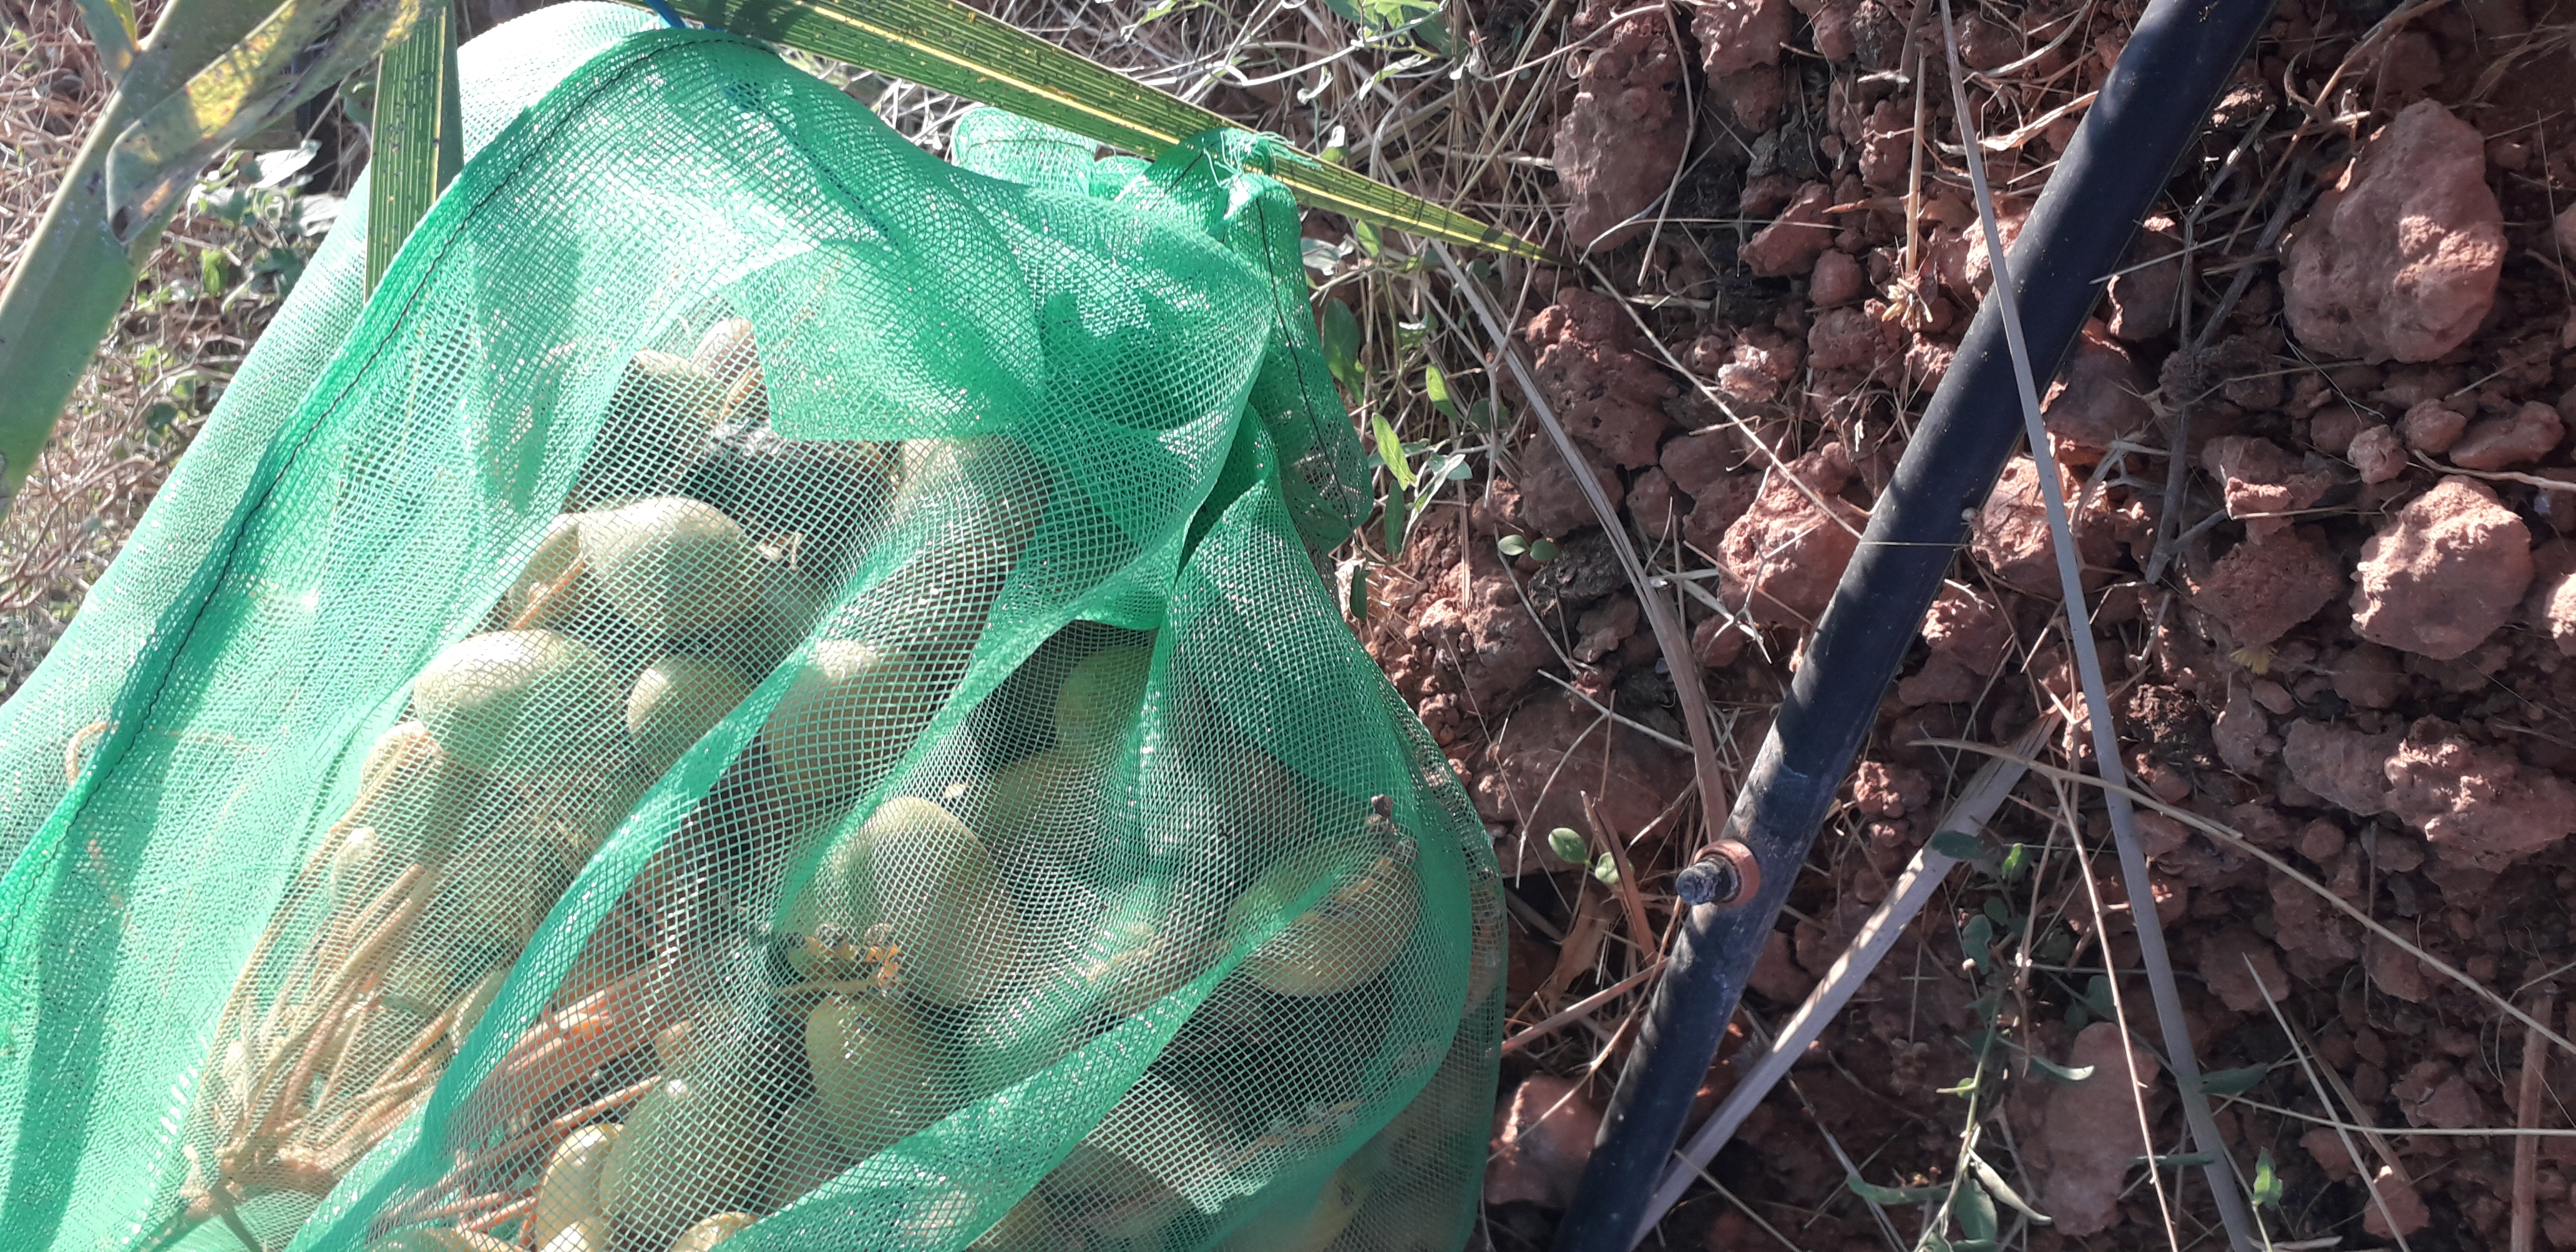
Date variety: Boufagous